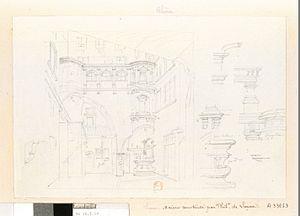
Galerie de l'hôtel Bullioud par Philibert Delorme A partir de Bibliothèque nationale de France Auteur(s)
Théodore de Jolimont, né François-Gabriel-Théodore Basset de Jolimont le 8 février 1787 à Martainville-Épreville, et mort le 27 octobre 1854 à Dijon, est un peintre, graveur, lithographe et historien de l'art français.
L'hôtel Bullioud, est un hôtel particulier de la rue Juiverie à Lyon. Il est connu pour la galerie de Philibert Delorme construite à la suite de son voyage en Italie. Son décor constitue la première expérience en France d'un nouveau style architectural, le style Renaissance.
Philibert de l'Orme, également connu sous son nom de Delorme, né à Lyon vers 1514 et mort le 8 janvier 1570 à Paris, est un architecte français de la Renaissance.